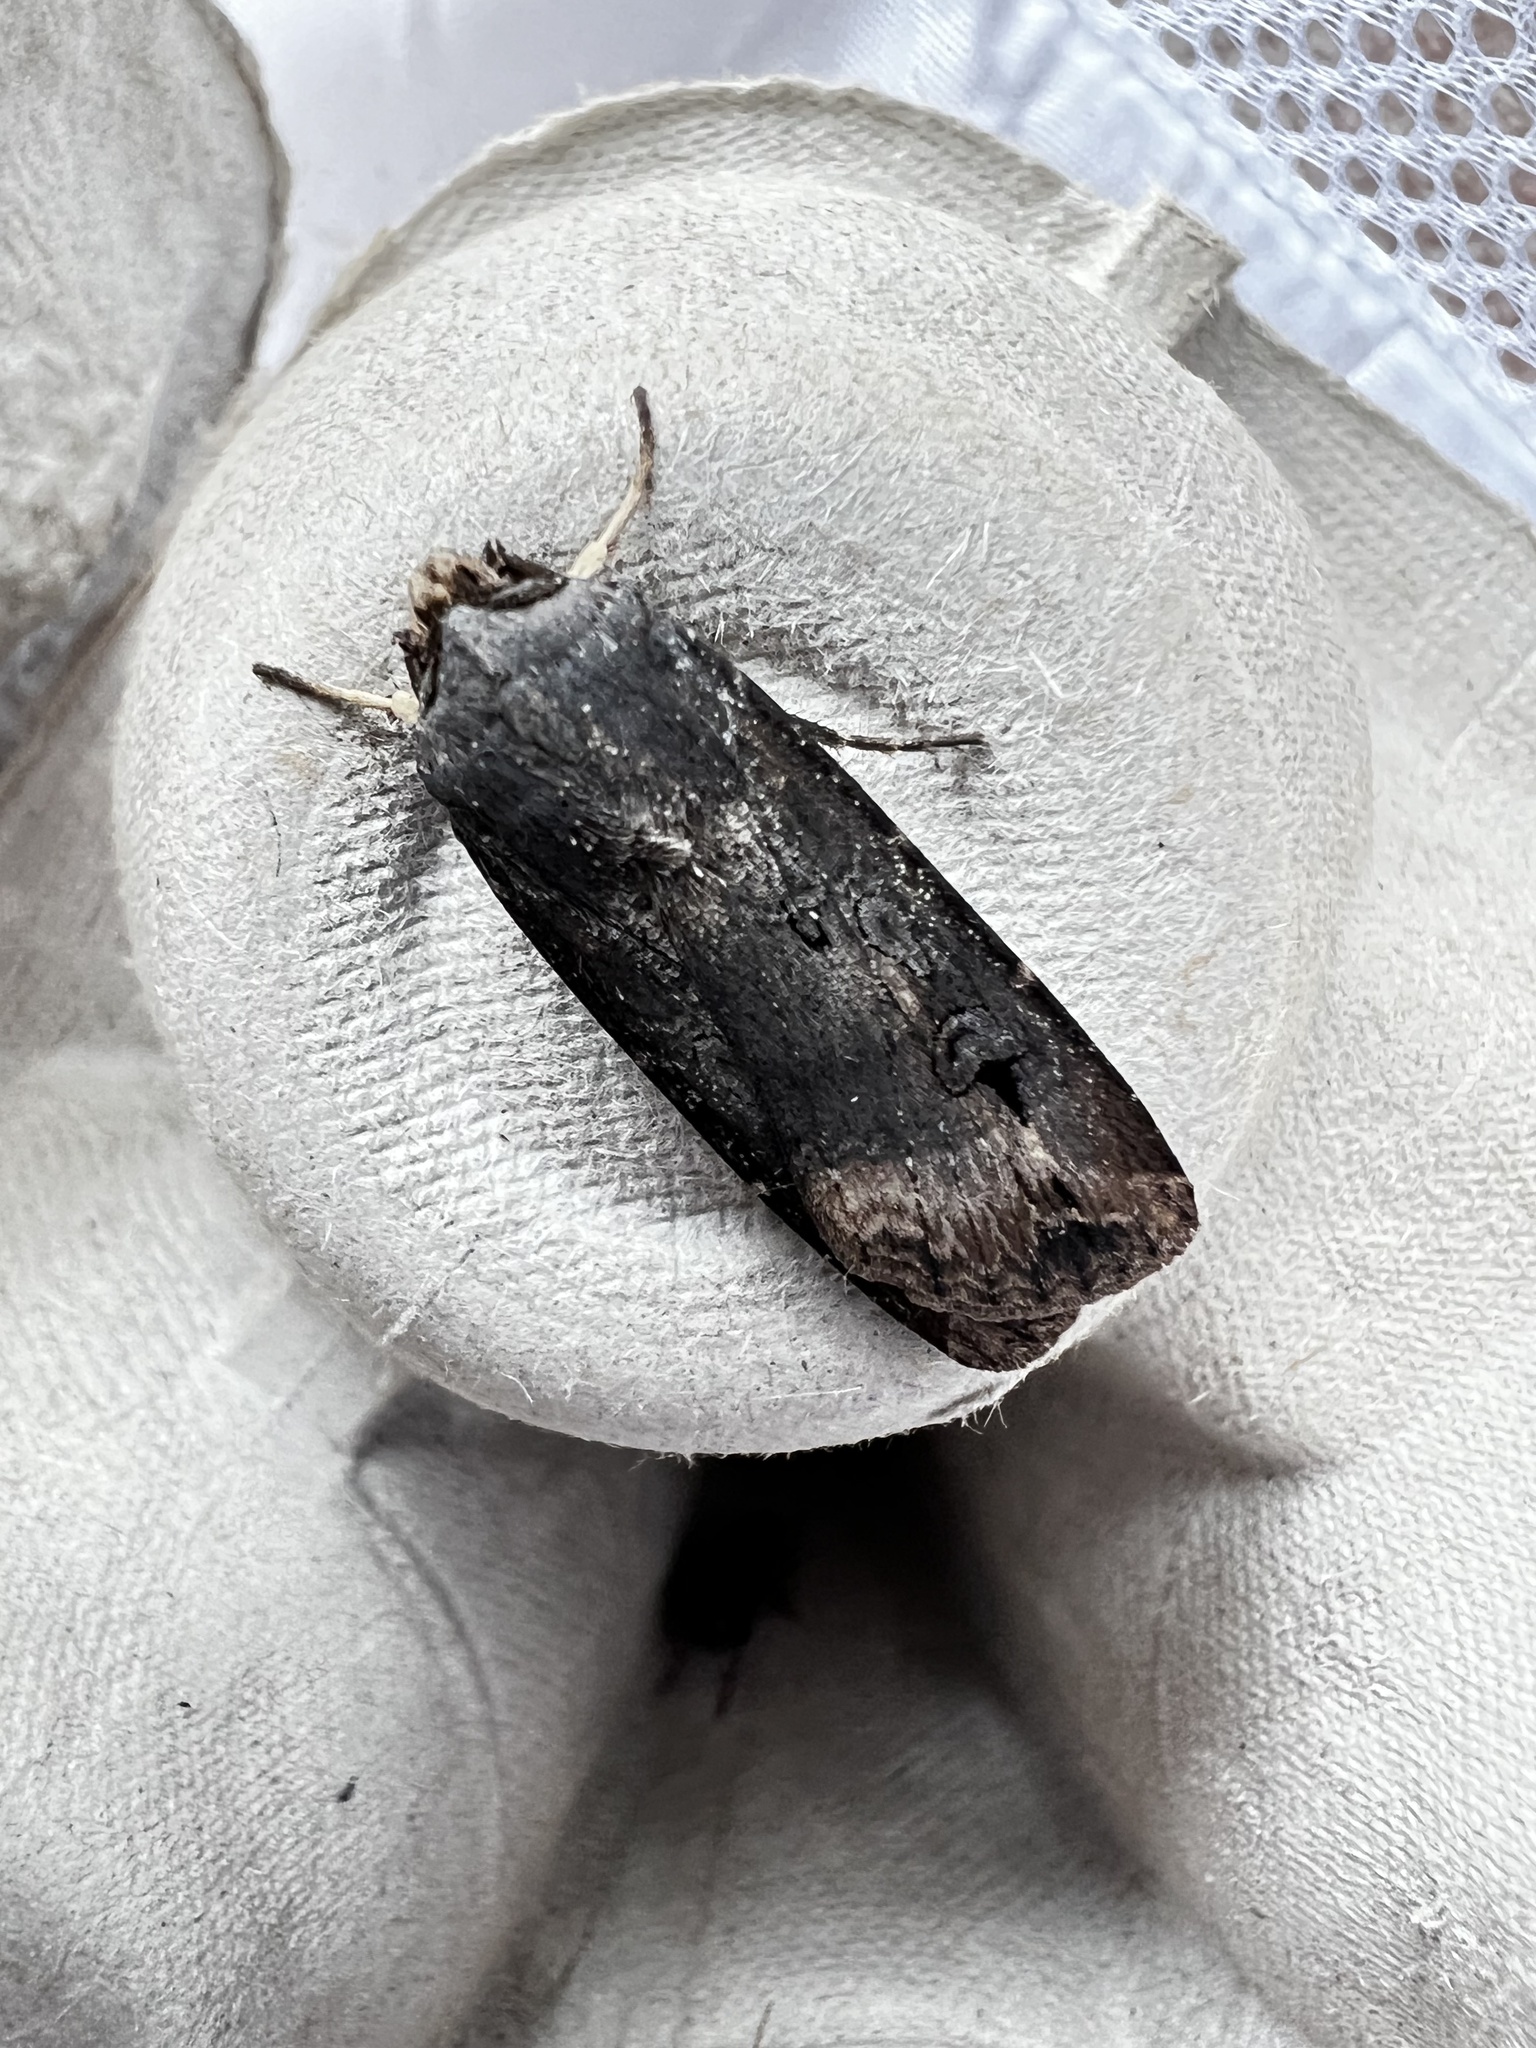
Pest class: cutworms